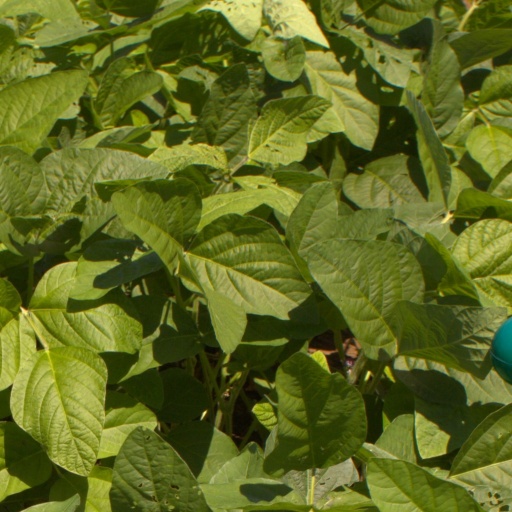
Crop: soybean